Psych season 1

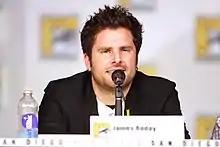
A man in a black jacket talking into a microphone

Tagline Productions and Universal Cable Productions produced the first season of "Psych"; series creator and showrunner Steve Franks was the executive producer, along with Kelly Kulchak and Tagline executive Chris Henze. Jack Sakmar, Kerry Lenhart, and Mel Damski were co-executive producers, while Paulo De Olviera and Wendy Belt Wallace produced, and Tracey Jeffery was the consulting producer. Erin Smith was the production manager and Michael McMurray was the director of photography, while Allan Lee and Anupam Nigam acted as the season's script editors. David Crabtree, James Ilecic, Allan Lee, and Gordon Rempel were the script editors. Music for the first season was written and composed by Adam Cohen, John Wood, and Brandon Christie.